Bret McKenzie

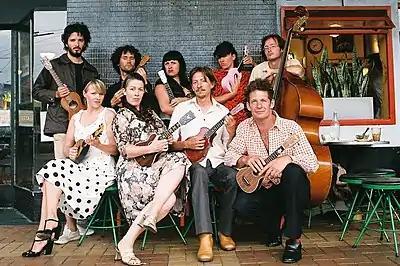
Wellington International Ukulele Orchestra in 2008 outside Delux Cafe in Wellington. McKenzie on the far left.

McKenzie was born in Wellington to Peter McKenzie, a part-time actor, and Deirdre Tarrant, a contemporary dance teacher. He was raised in Kelburn with his brothers Justin and Jonny. McKenzie attended Clifton Terrace Model School between 1982 and 1987 ("model" refers to a standard school for training teachers as opposed to modelling). His classmates at the school included Antonia Prebble and Age Pryor.